Operation Paperclip

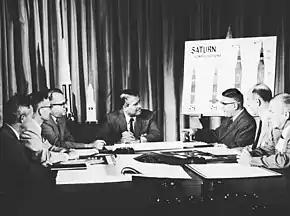
Wernher von Braun in 1961 with members of his management team. Pictured from left to right are, Werner Kuers, Director of the Manufacturing Engineering Division; Dr. Walter Häussermann, Director of the Astrionics Division; Dr. William Mrazek, Propulsion and Vehicle Engineering Division; Dr. von Braun; Dieter Grau, Director of the Quality Assurance Division; Dr. Oswald Lange, Director of the Saturn Systems Office; and Erich W. Neubert, Associate Deputy Director for Research and Development.

The NASA Distinguished Service Medal is the highest award which may be bestowed by the National Aeronautics and Space Administration (NASA). After more than two decades of service and leadership in NASA, four Operation Paperclip members were awarded the NASA Distinguished Service Medal in 1969: Kurt Debus, Eberhard Rees, Arthur Rudolph, and Wernher von Braun. Ernst Geissler was awarded the medal in 1973.